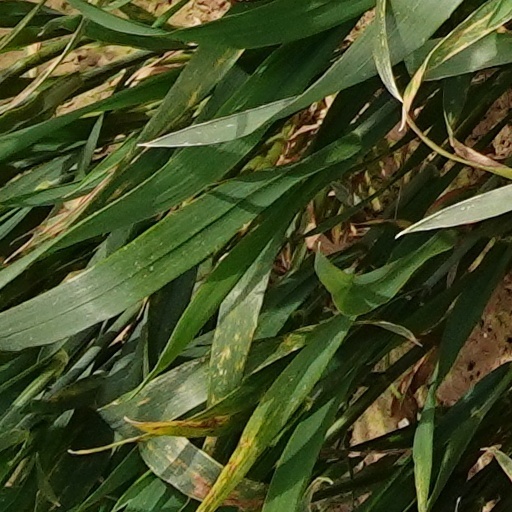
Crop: wheat